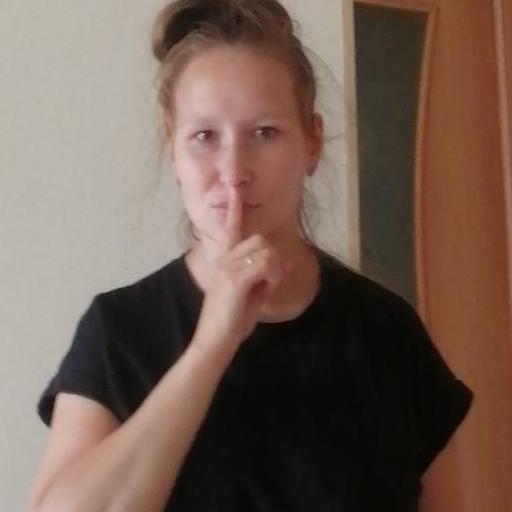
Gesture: mute